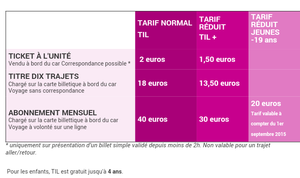
Tarifs TIL
Les transports interurbains de la Loire est le nom du réseau de transports interurbains de la Loire, en région Rhône-Alpes.